Blind Side (1993 film)

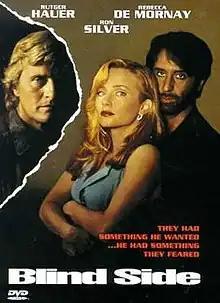

Blind Side is an HBO made for television movie starring Rutger Hauer, Rebecca De Mornay, and Ron Silver, directed by New Zealander Geoff Murphy. Written by Stewart Lindh, Solomon Weingarten, and John Carlen. Story by Stewart Lindh and Solomon Weingarten. Filmed in 1992, the thriller debuted on HBO in January 1993, then it aired later on NBC in April 1993. It was released theatrically in a number of European countries, including France, Italy and Sweden.